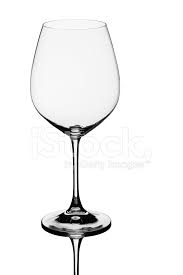
Waste category: glass